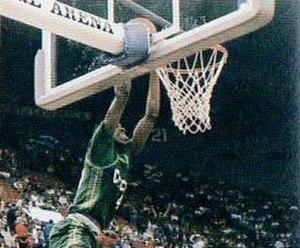
Shawn Tyrone Kemp est un ancien joueur de basket-ball américain né le 26 novembre 1969 à Elkhart.